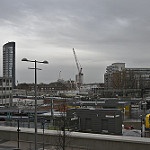
Scene: Outdoor